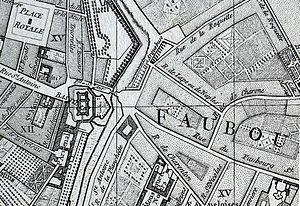
Plan de Paris de Vaugondy (rue de Lappe, ...) - 1760
La rue de Lappe est une voie parisienne située dans le 11ᵉ arrondissement adjacente à la rue de la Roquette dans le quartier de la Roquette.